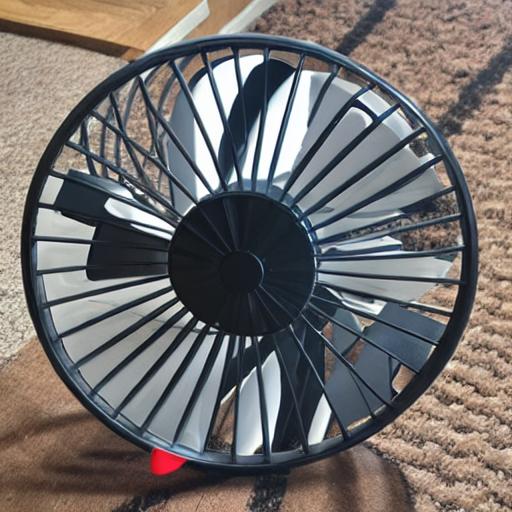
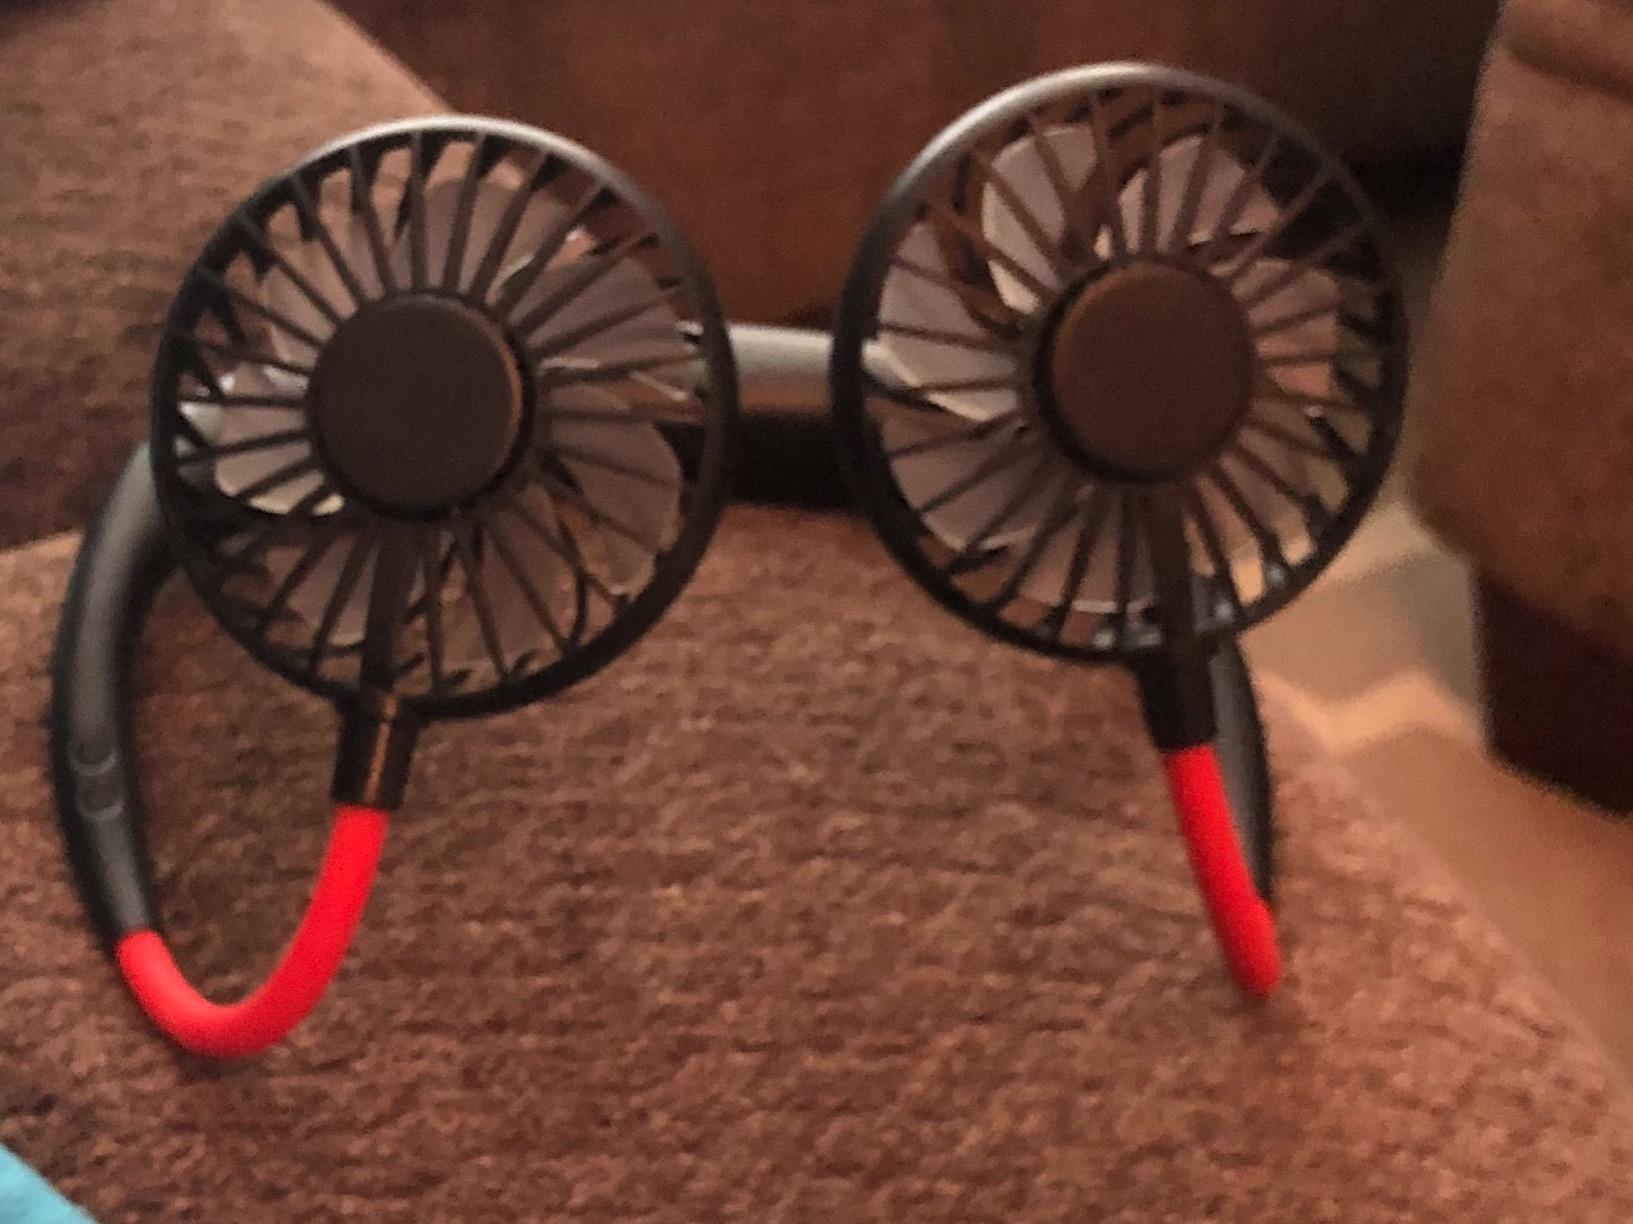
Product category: fan
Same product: no